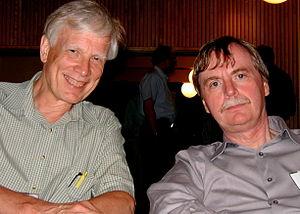
James E. Alcock enseigne la psychologie à l'Université d'York depuis 1973. Alcock est principalement connu pour ses critiques de la parapsychologie et pour son implication au sein du Committee for Skeptical Inquiry. Il participe à l'édition du magazine The Skeptical Inquirer, dont il est aussi un contributeur régulier. Il a été chroniqueur pour le magazine Humanist Perspectives.